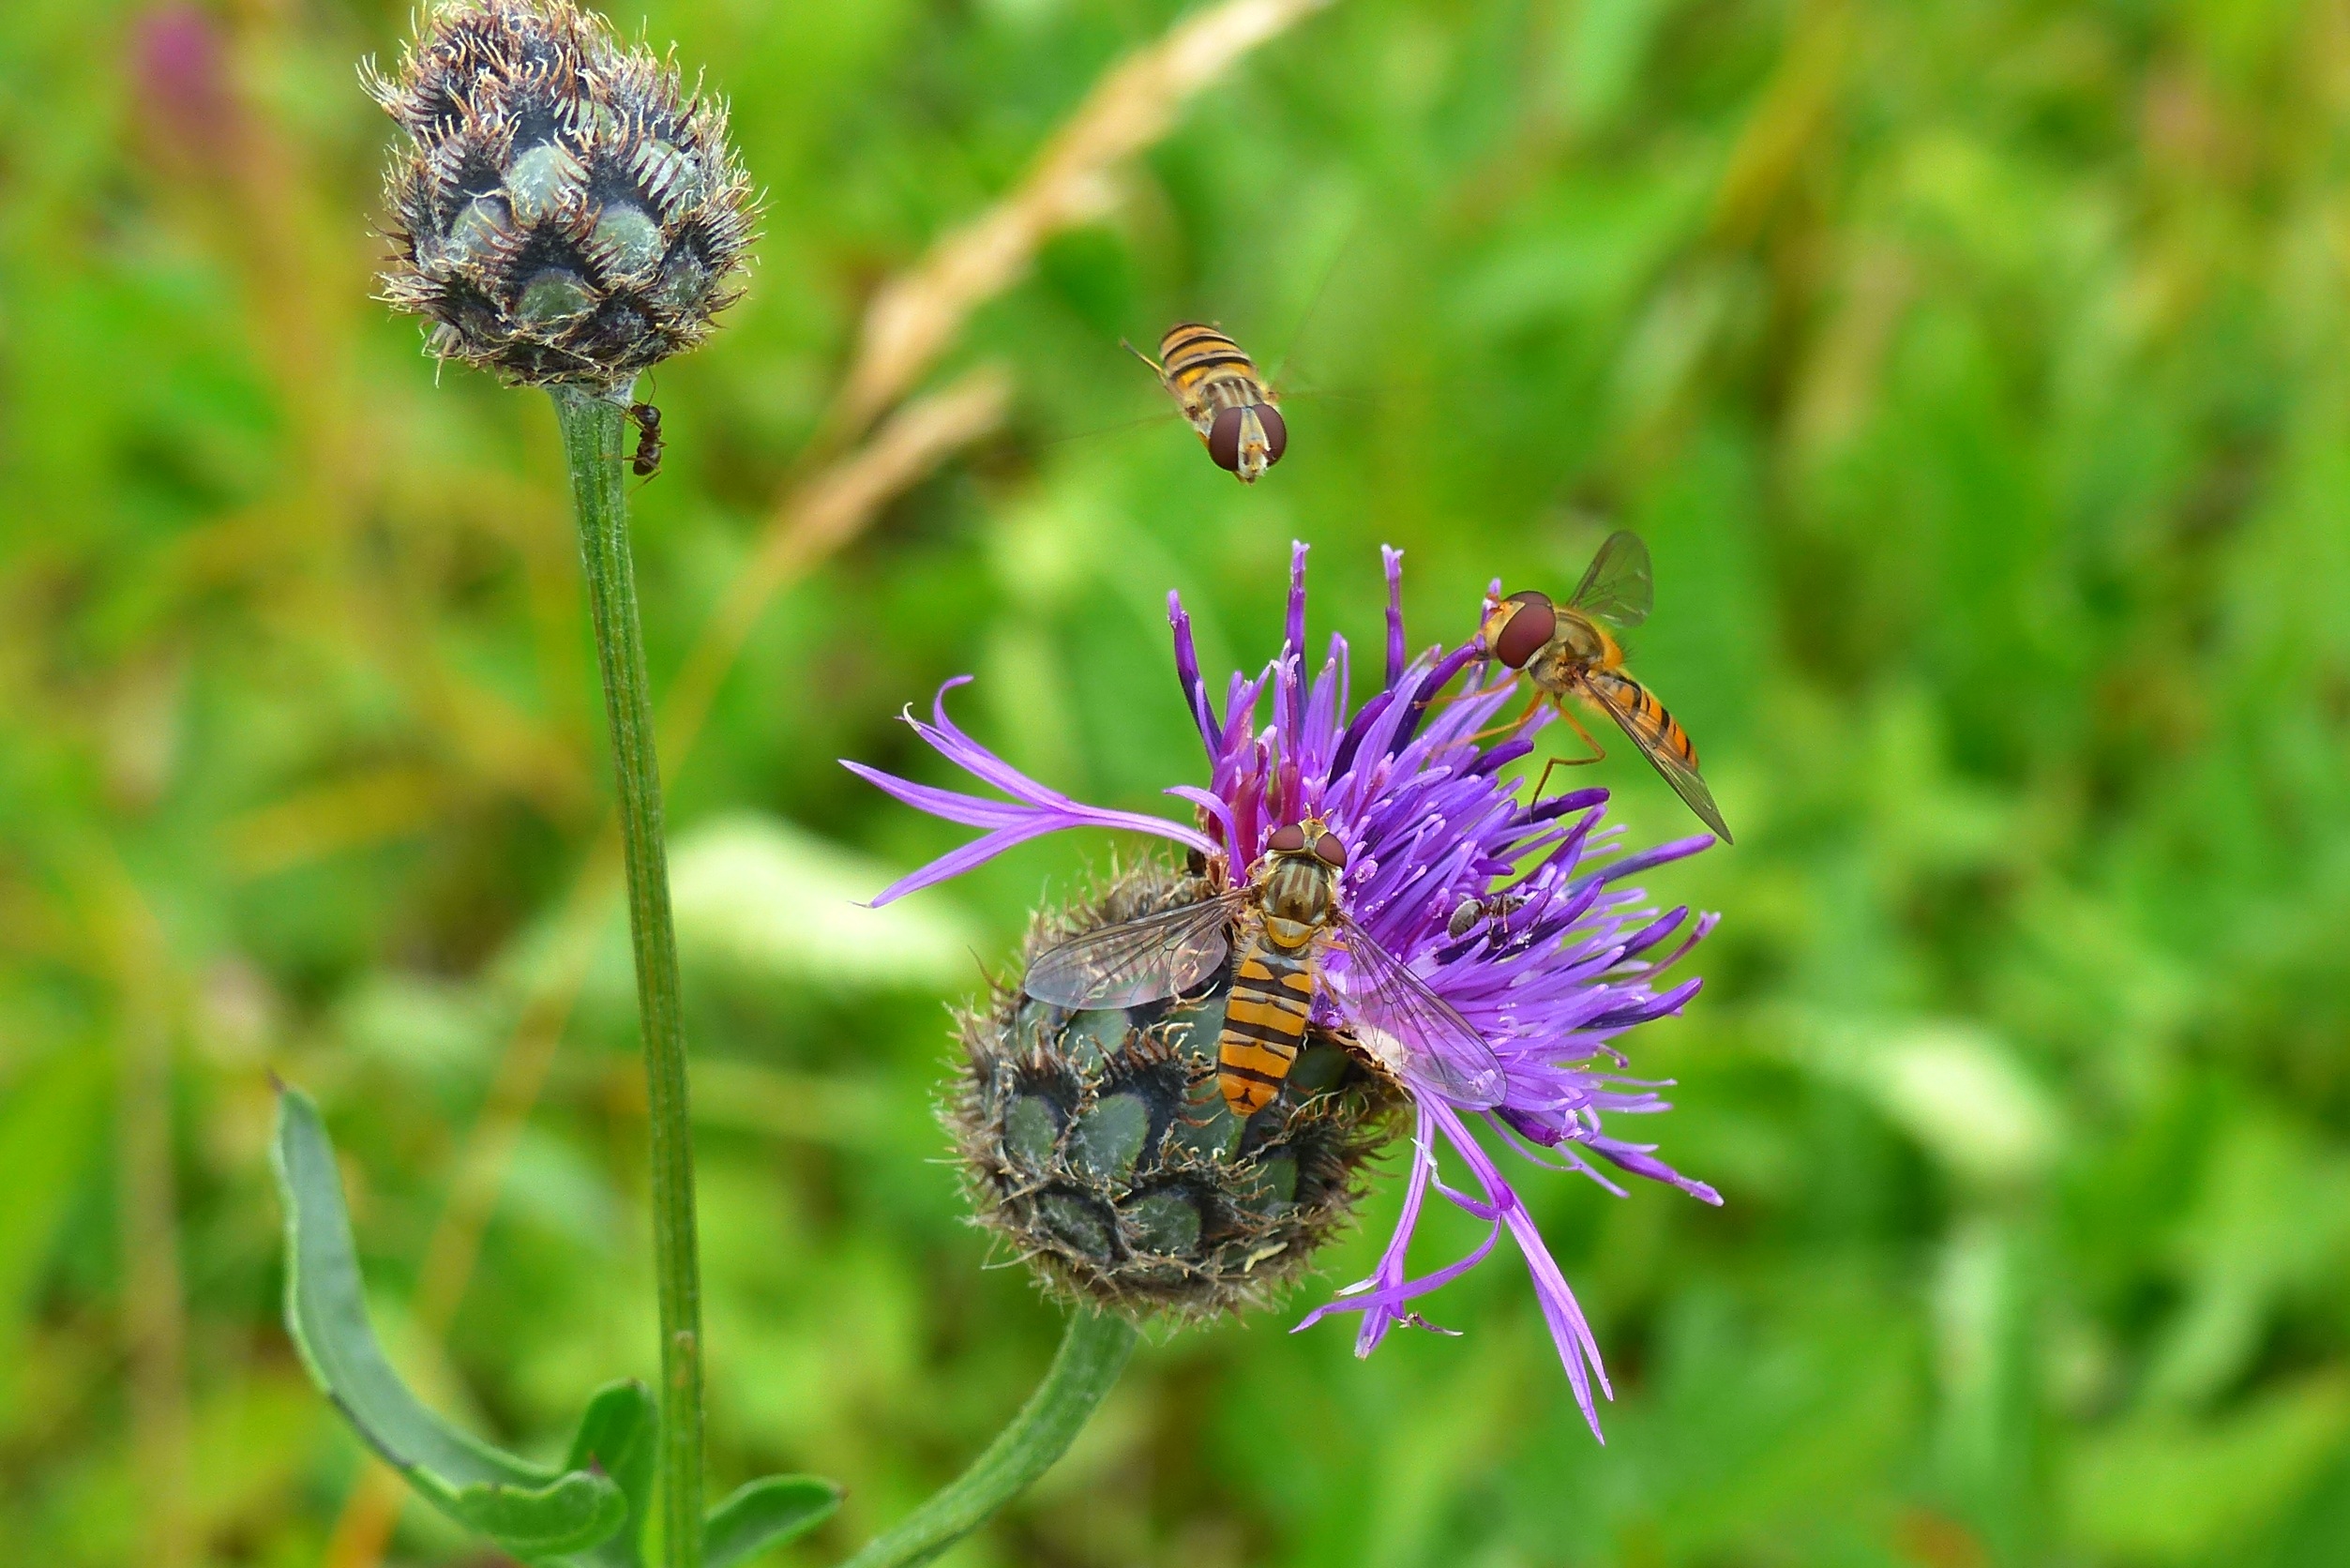
nature, plant, meadow, prairie, flower, purple, fly, wildlife, spring, insect, botany, flora, fauna, invertebrate, wildflower, flowers, hoverfly, violet, bee, thistle, nectar, knapweed, macro photography, pincushion flower, flowering plant, honey bee, daisy family, episyrphus balteatus, land plant, membrane winged insect